Mesaba Airlines

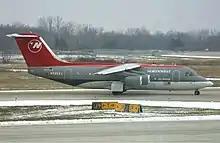
Mesaba-operated Avro RJ85 taxiing at Detroit Metropolitan Airport in 2003

The Northwest Airlines hub in Memphis was exclusively served by Airlink partner Express Airlines I, which later operated as Pinnacle Airlines and is now Endeavor Air, until 1997 when Mesaba initiated its first jet aircraft service using the Avro RJ85, the first jetliner type to be flown by either Airlink airline. The Avro RJ85 jetliner, which was a later model version of the BAe 146-200 featuring an improved cabin and more efficient engines, was operated on Northwest Jetlink flights with the aircraft being configured with 16 first class seats and 53 coach seats. This marked the first time a regional airline had offered first class as well as a coach on a regional jet aircraft. Mesaba was split off at this time into Airways Corporation in order to address objections from mainline pilots flying for Northwest concerning Mesaba's operation of a jet fleet. Mesaba also became the first regional airline to have a first class seating option via the Avro RJ85 jet, with this British-built four-engine aircraft being approximately twice as large as the 50-passenger regional jets manufactured by Canadair and Embraer. Eventually, as Pinnacle transitioned to an Bombardier CRJ regional jet fleet, Mesaba took over Northwest Airlink Saab 340 turboprop operations.